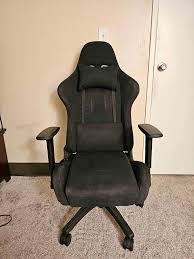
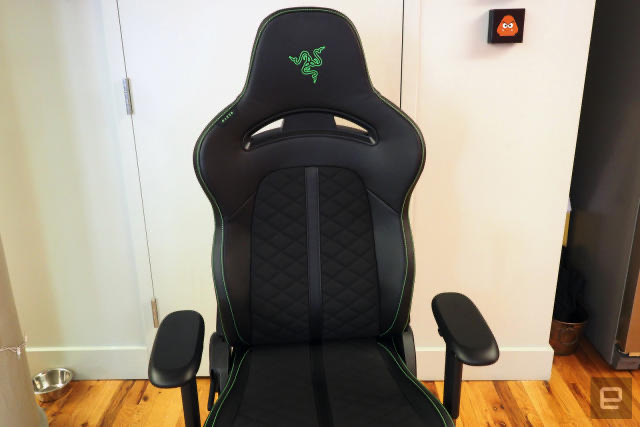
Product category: items_chair
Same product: no